Lingyan Pavilion

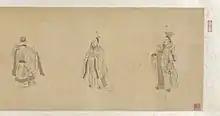
Three ministers; 17th-century paintings, copies of book illustrations, probably imaginary versions of the lost originals.

Lingyan Pavilion was a small tower beside Sanqing Hall in the southwest of Taiji Palace, Chang'an, the capital of the Tang dynasty. Its location in modern China is roughly in the north of Xi'an, Shaanxi.